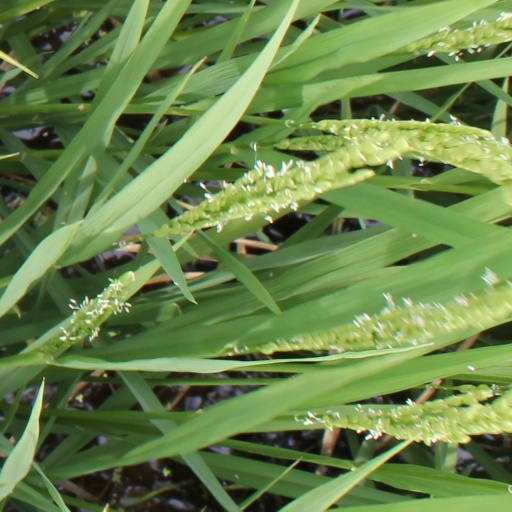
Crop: rice